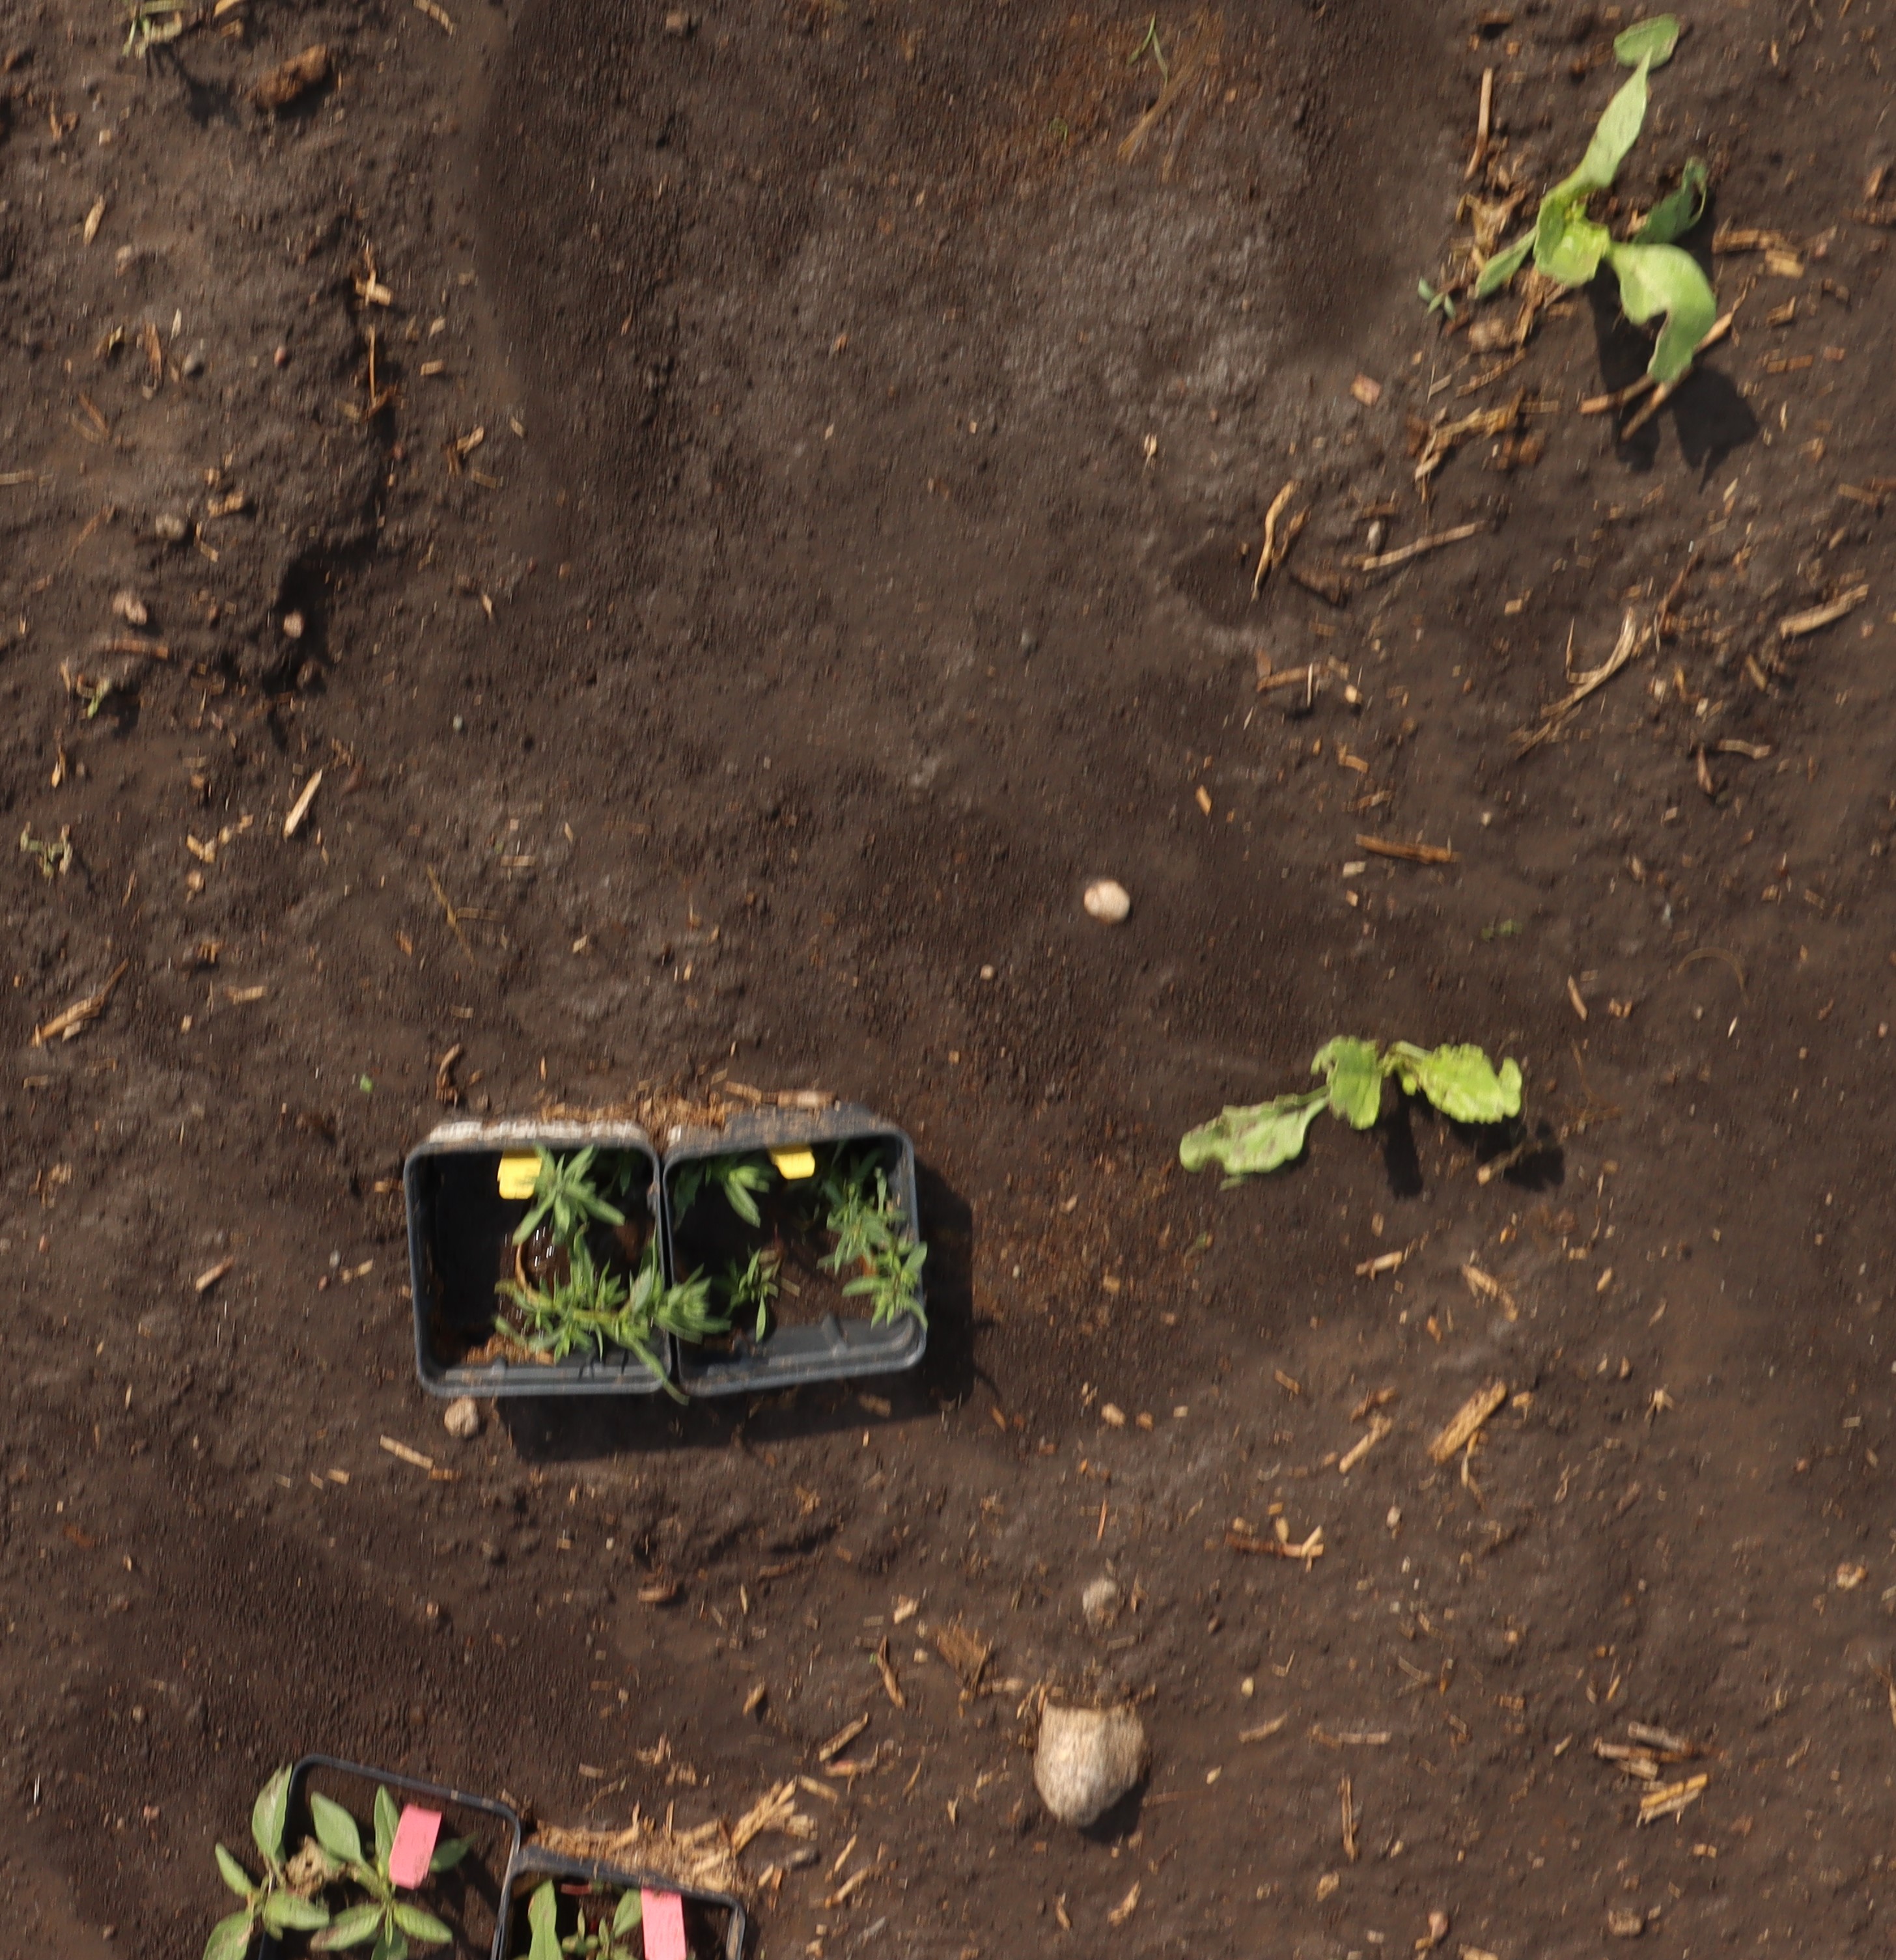
Crop: Sugar beet
Objects: Sugar beet, Sugar beet, Kochia, Kochia, Waterhemp